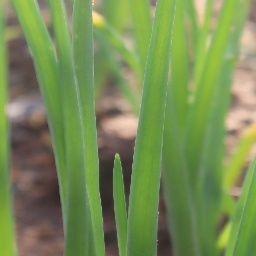
Label: healthy